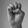
ASL letter: E